Firing Line (horse)

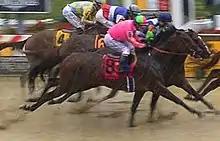
Firing Line at the Preakness Stakes

Firing Line (foaled January 19, 2012) is an American Thoroughbred racehorse, best known as the runner-up to American Pharoah in the 2015 Kentucky Derby.